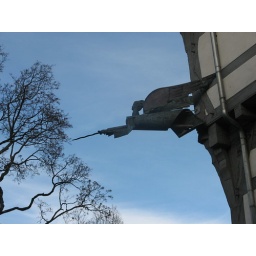
A kinda funky modern angel gargoyle hanging off a building in a little picturesque section by the train station